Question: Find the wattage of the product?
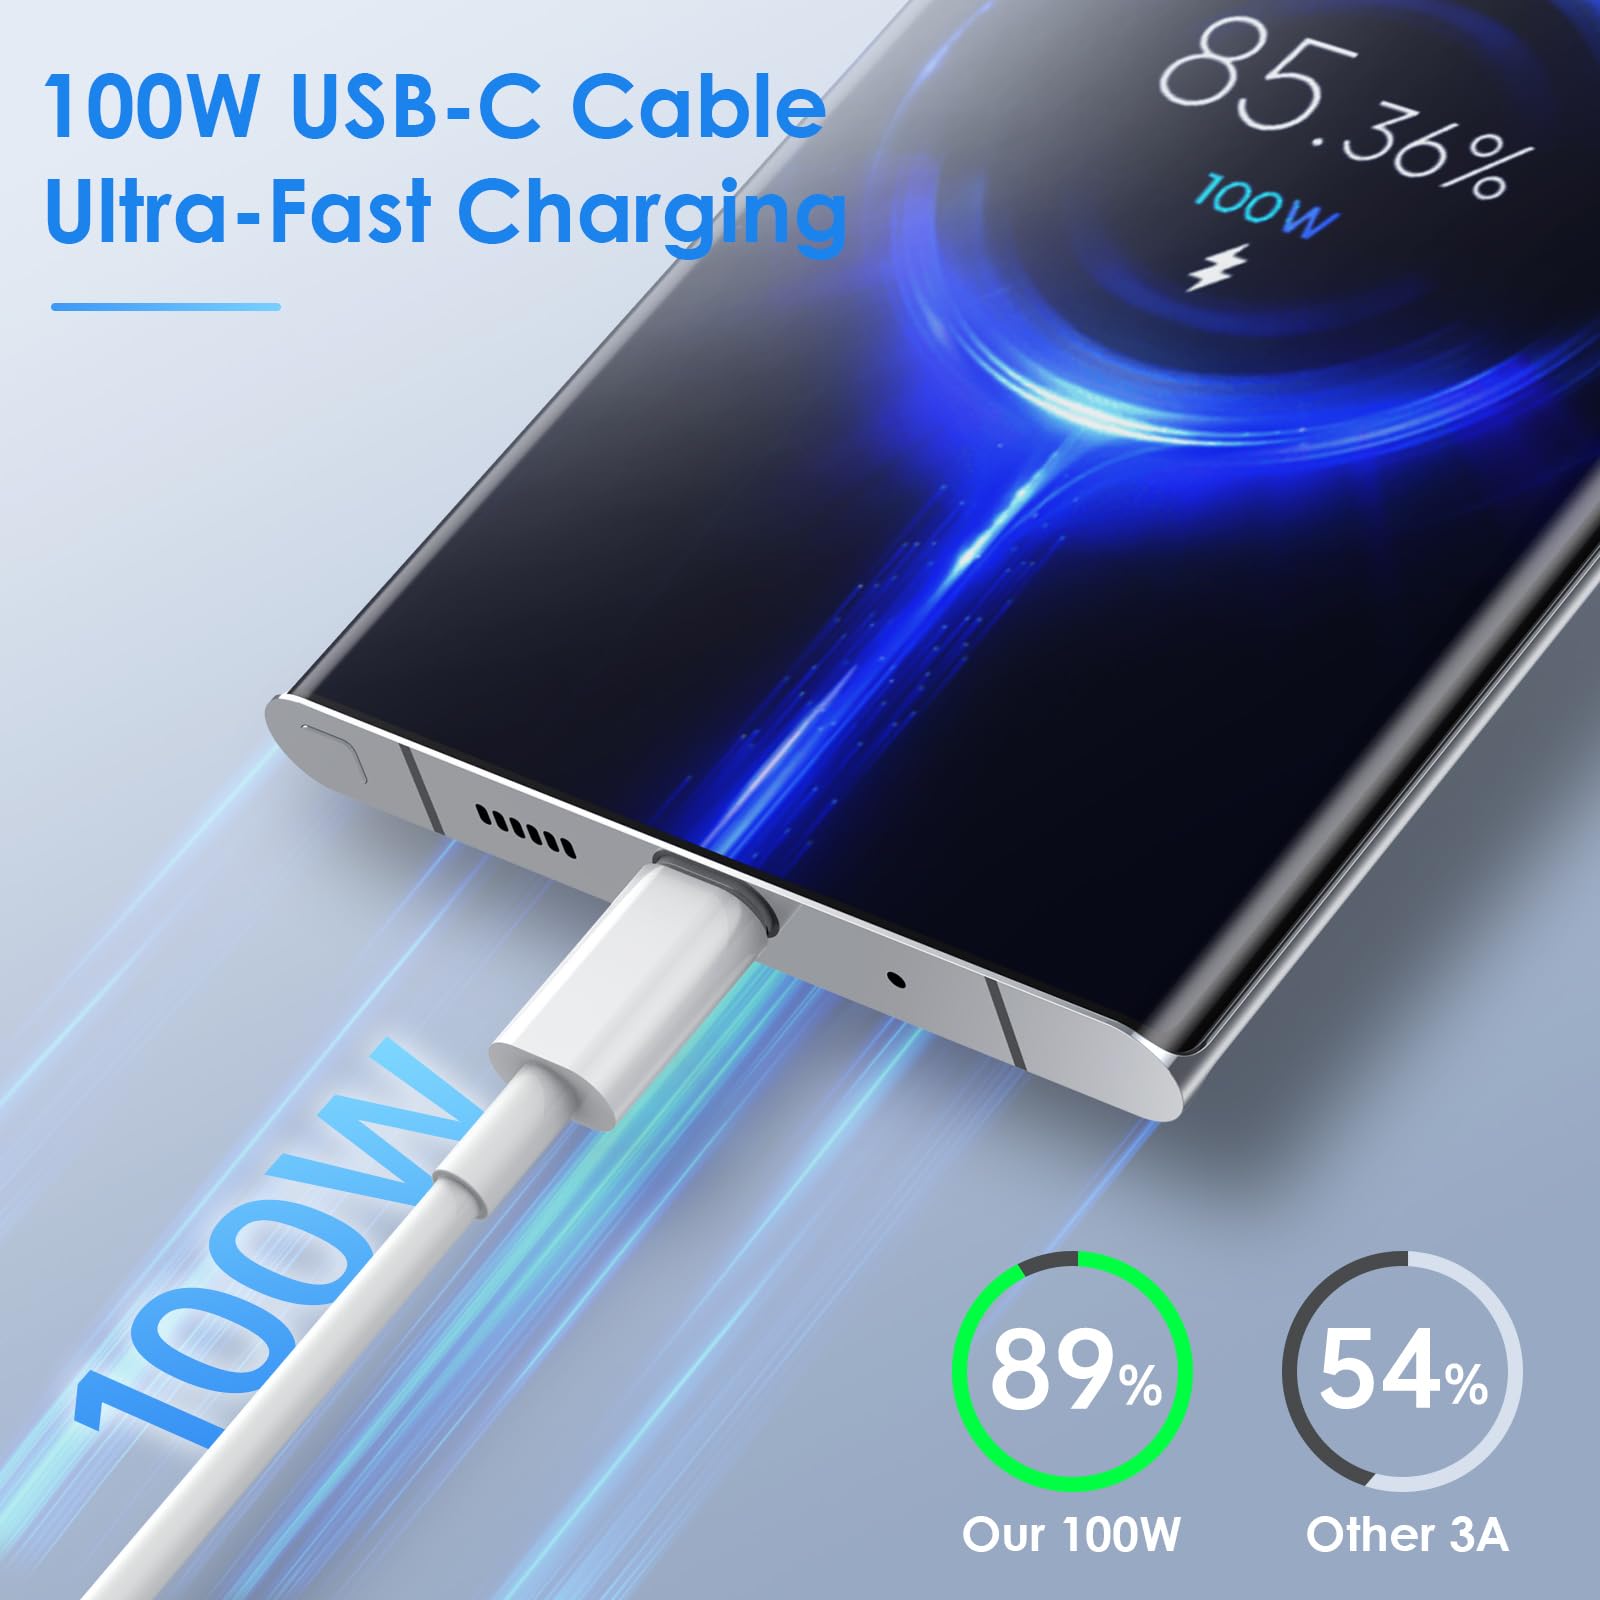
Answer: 100.0 watt